Edward VIII

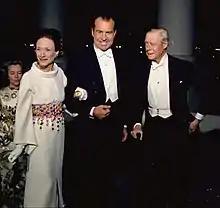
With Wallis and U.S. president Richard Nixon, 1970

Edward's unorthodox approach to his role also extended to the coinage that bore his image. He broke with the tradition that the profile portrait of each successive monarch faced in the direction opposite to that of his or her predecessor. Edward insisted that he face left (as his father had done), to show the parting in his hair. Only a handful of test coins were struck before the abdication, and all are very rare. When George VI succeeded to the throne he also faced left to maintain the tradition by suggesting that, had any further coins been minted featuring Edward's portrait, they would have shown him facing right.